777 Partners

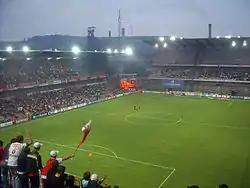
In 2024, a Belgian court ruled that 777 Partners' assets in the country could be seized, including the Stade Maurice Dufrasne.

In March 2022, 777 Partners bought 100% of Standard Liège in the Belgian Pro League for €55 million. The fans protested in September 2023 over what they believed to be a lack of investment and ambition. In December 2023, Standard Liège was given an indefinite transfer ban by national authorities for alleged delays in paying taxes, salaries and transfer fees.